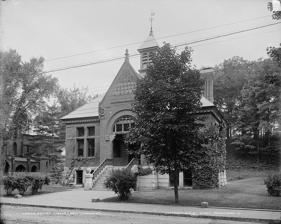
Building: Brooks Memorial Library
Country: United States of America
Year built: 1967
Brooks Library, Brattleboro, Vermont . Detroit Publishing Company, 1905. Public library in Brattleboro Vermont Brooks Memorial Library is a public library in the municipality of Brattleboro, Vermont . The library was founded in 1887. The current head librarian is Starr LaTronica who joined the library in December 2015. The library is part of the Catamount Library Network , which provides a unified library system for over a dozen Vermont libraries. History The library was founded in 1887, when the Brattleboro Library Association's "Free Library" was moved to George J. Brooks Free Library . Brooks was a successful paper wholesale entrepreneur, and upon his return to his hometown founded the library. The library was designed by New England architect Alexander Curtis Currier . An illustration of the original Brooks Free Library building The original property was torn down in 1971, when the Brattleboro post office expanded, and the new library was completed in 1967 at its current location. Since then, the library has been funded by a mix of the annual town budget and gifts to the Friends of the Brooks Memorial Library. The library received national press attention when a reclusive and frugal millionaire, Ronald Read , died and left $1.2 million to the library alongside an additional 4.8 million to Brattleboro Memorial Hospital . References